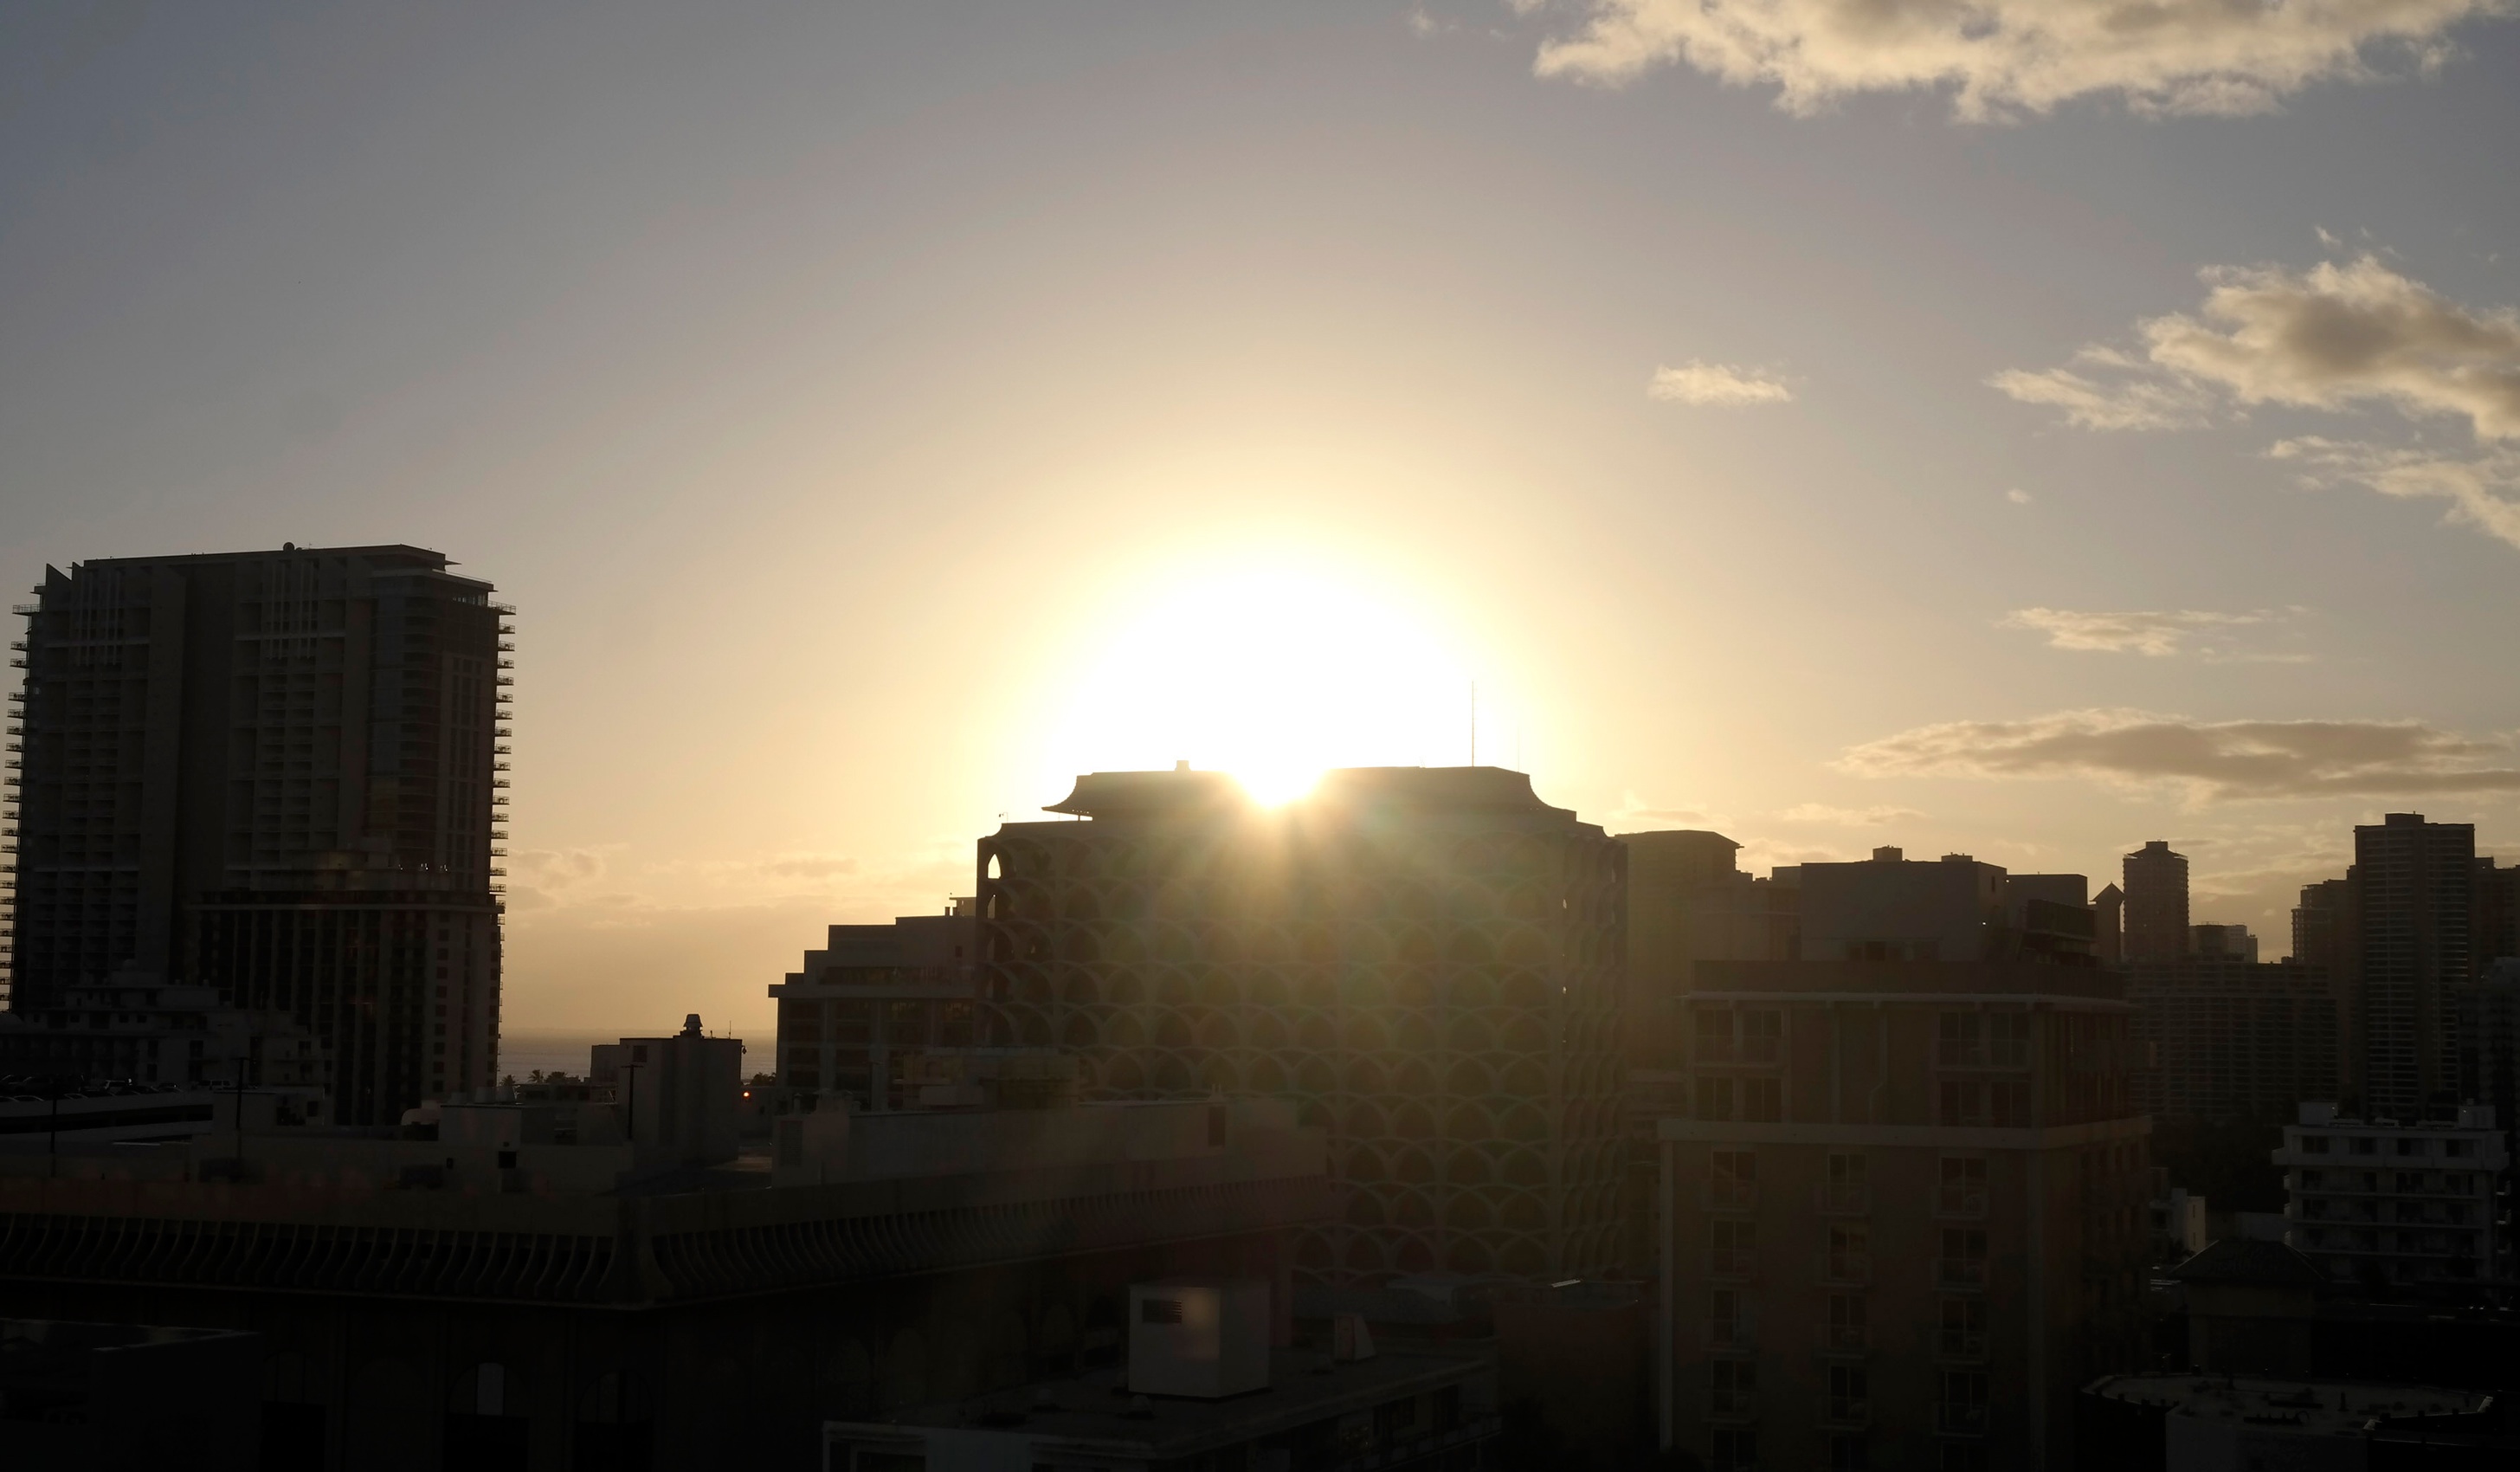
horizon, cloud, sky, sun, sunrise, sunset, skyline, sunlight, morning, dawn, city, atmosphere, cityscape, dusk, evening, haze, afterglow, atmospheric phenomenon, atmosphere of earth